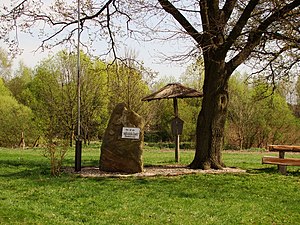
Landkreis Görlitz
Det østligste punkt i Tyskland mellem landsbyerne Deschka og Zentendorf
Landkreis Görlitz er den østligste landkreis i delstaten Sachsen og i Tyskland. Administrationsby er Görlitz og derudover er der af større byer Weißwasser/Oberlausitz, Niesky, Löbau og Zittau. Landkreisen ligger i den østlige del af Oberlausitz, og hører under Direktionsbezirk Dresden og er medlem af det grænseoverskridende samarbejde Euroregion Neiße.